Arthur Pond

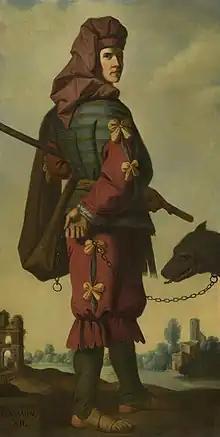

His numerous original portraits include Alexander Pope, William, Duke of Cumberland, and Peg Woffington. Pond was also a prolific etcher, and used various mixed processes of engraving by means of which he imitated or reproduced the works of masters such as Rembrandt, Raphael, Salvator Rosa, Parmigianino, Caravaggio, and the Poussins.